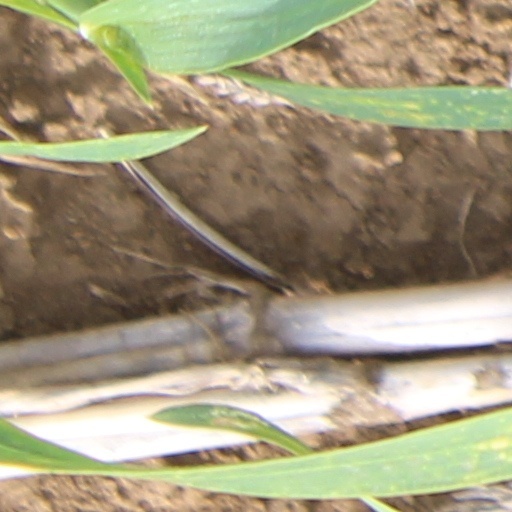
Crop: wheat